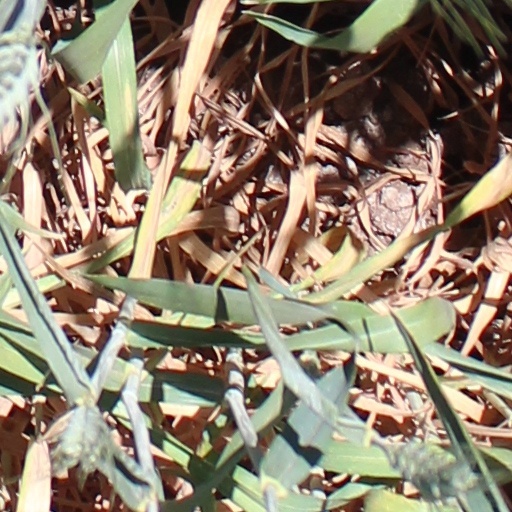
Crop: wheat